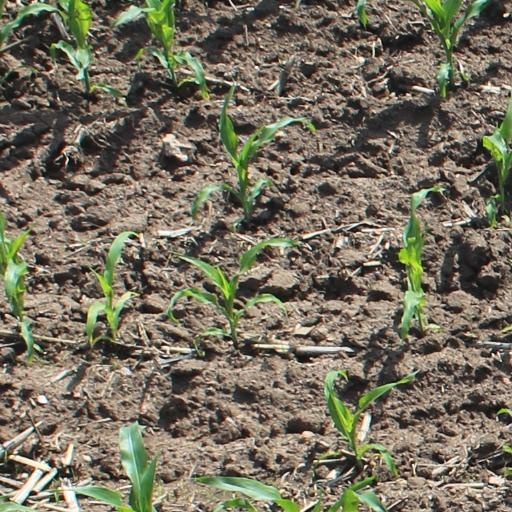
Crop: maize; corn